Success (2003 film)

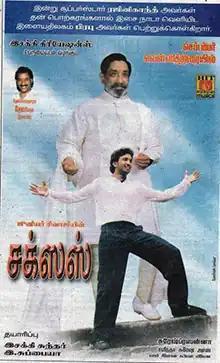
Poster

Success is a 2003 Indian Tamil-language film written and directed by Suresh Prasanna. The film stars newcomer Dushyanth in the lead role, alongside Sonia Agarwal and Nandana.